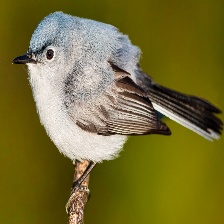
Species: BLUE GRAY GNATCATCHER
Scientific name: POLIOPTILA CAERULEA